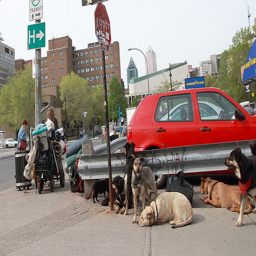
Dogs in front and around a sign and a car.
Five dogs and one cat near a street stop sign.
Many dogs are laying down near a red vehicle and others.
Dogs are shown sitting on a sidewalk near a car and some people.
A bunch of dogs wait at a street corner in a city.